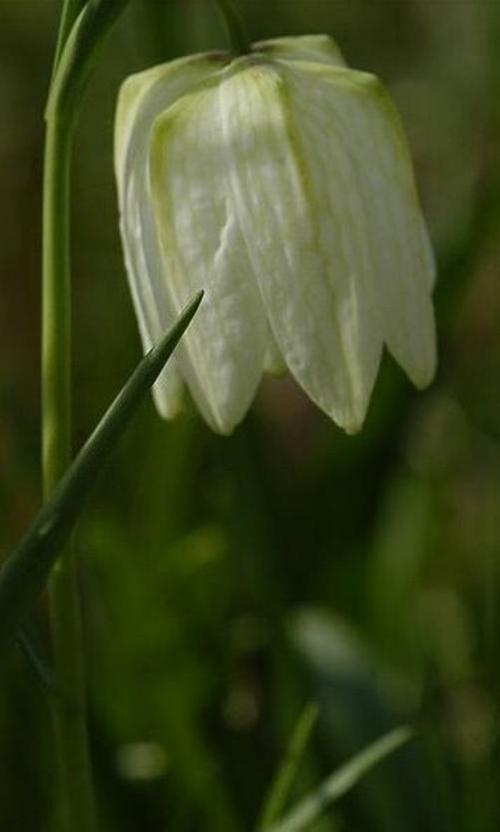
Label: fritillary